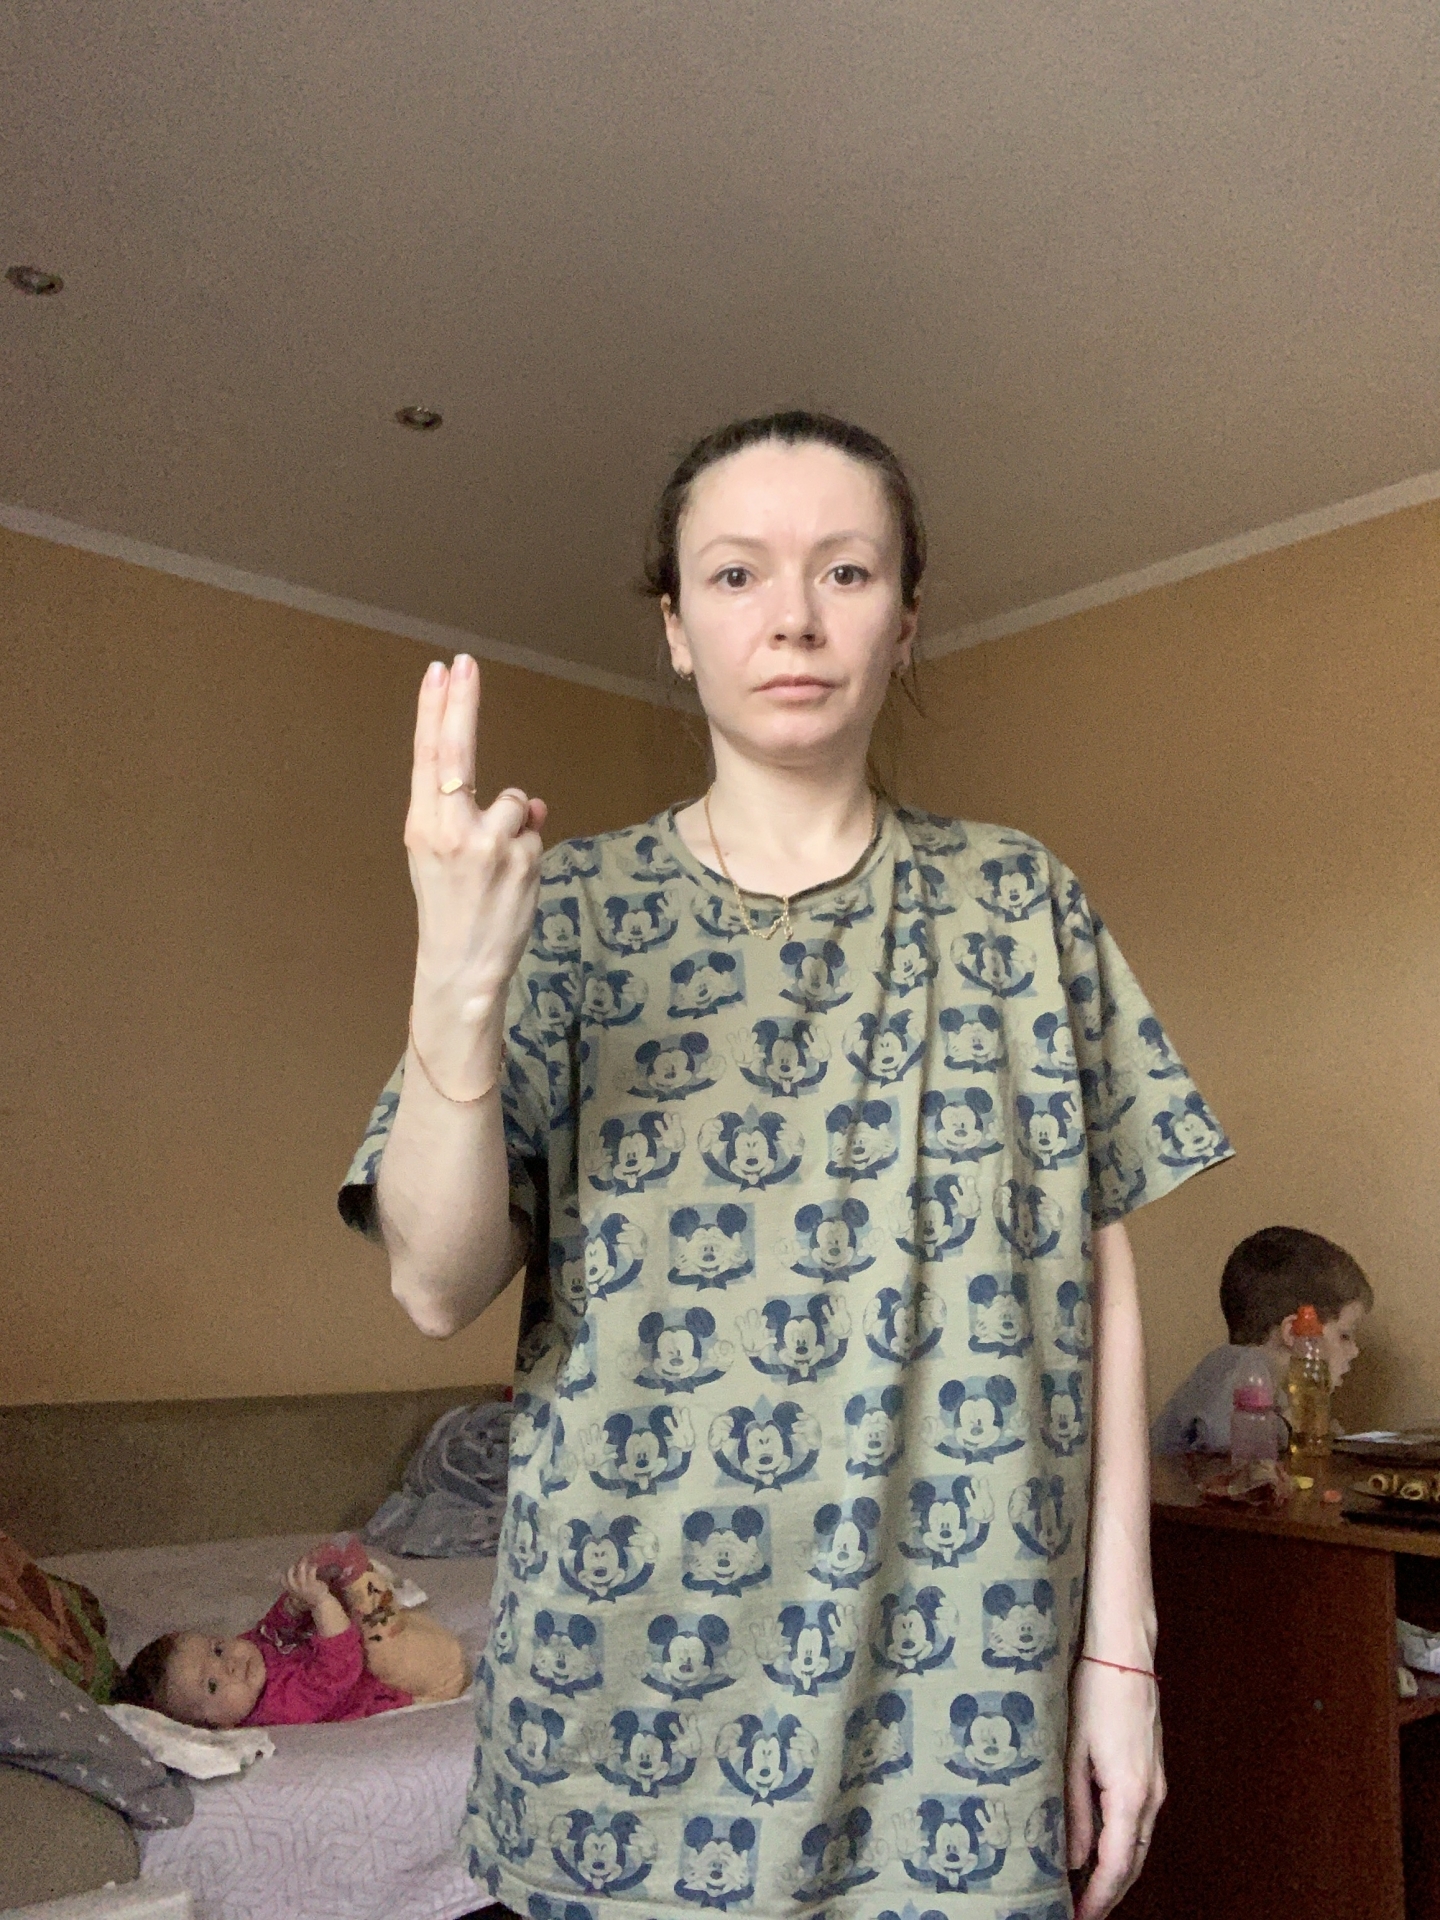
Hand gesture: two_up_inverted